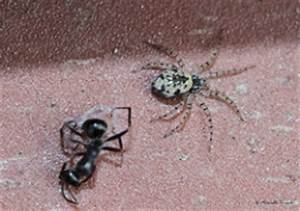
Label: spider